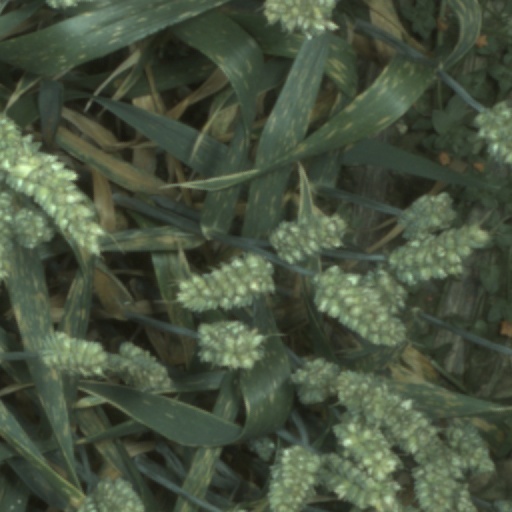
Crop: wheat